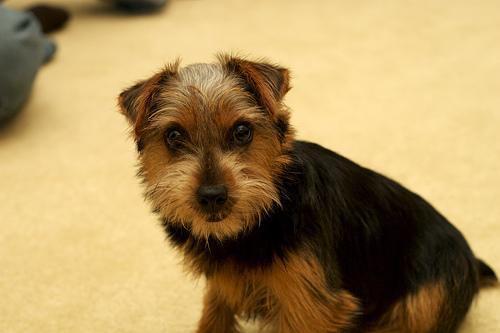
Norfolk_terrier